York and Lancaster Memorial, Sheffield

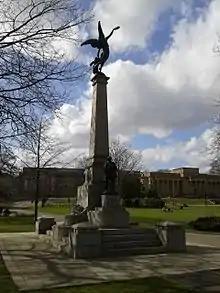
The memorial in 2013

The York and Lancaster Regiment War Memorial (or York and Lancaster Memorial) is a war memorial to members of the York and Lancaster Regiment, in Weston Park, Sheffield, England. It was erected in the park in 1923 to commemorate the 8,814 members of the regiment who died in the First World War.